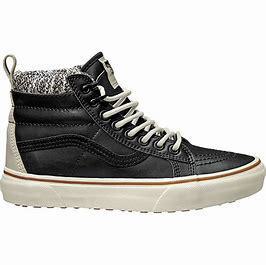
Brand: Vans
Model: SK8 Hi MTE